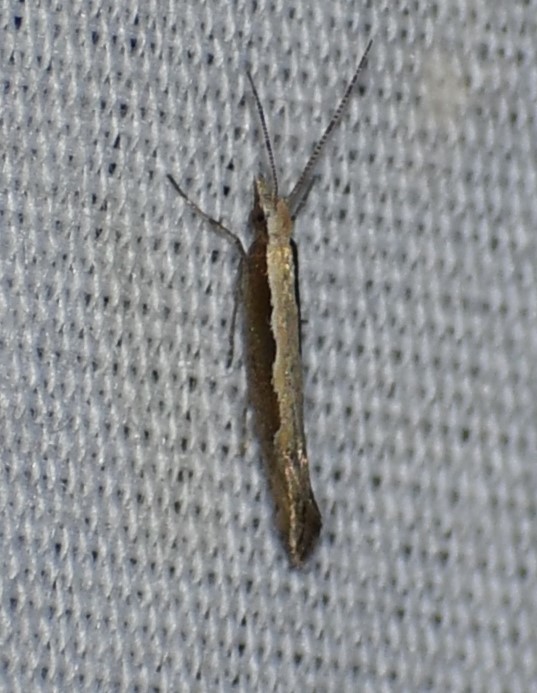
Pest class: diamondback_moth